The Founding Ceremony of the Nation

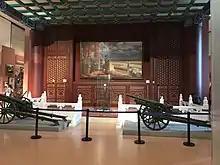
"The Founding Ceremony of the Nation" on exhibit along with artifacts of the October 1, 1949, ceremony. National Museum of China. Seen in 2018.

The use of oil paintings to memorialize events and make a political statement was not new; 19th-century examples include John Trumbull's paintings for the United States Capitol (1817–1821) and Jacques-Louis David's "The Coronation of Napoleon" (1807). Oil painting allowed for a blending of tones to produce a wide range of realistic, attractive colors, in a way not possible with traditional Chinese ink and brush painting. Wang admired how, in Moscow museums, Lenin's career was chronicled and made accessible to the masses through artifacts accompanied by oil paintings showing crucial moments in the Communist leader's career. He and higher-level officials decided to use a similar technique as they planned the Museum of the Chinese Revolution. Thus, they sought to chronicle the Party's history and showcase its accomplishments. Paintings were commissioned, even though the museum did not yet exist and would not open until 1961. Chinese leaders were eager to be presented in paintings, wanting to be immortalized as central characters in the nation's historical drama.